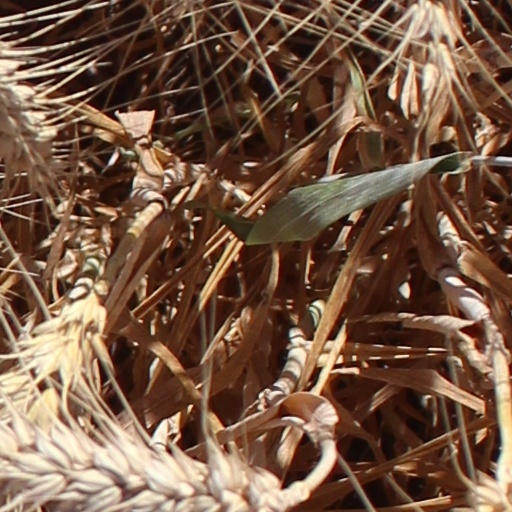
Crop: wheat